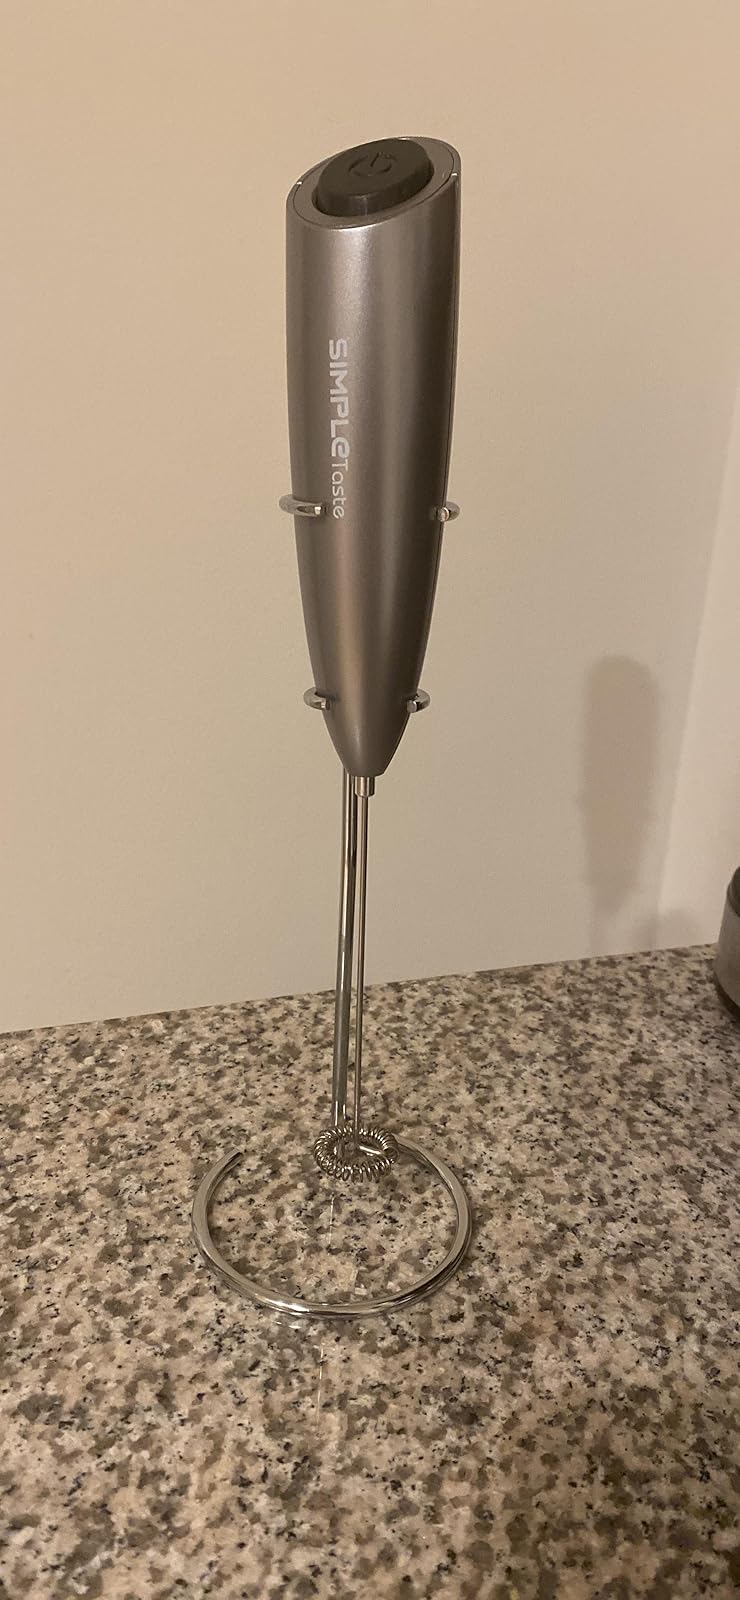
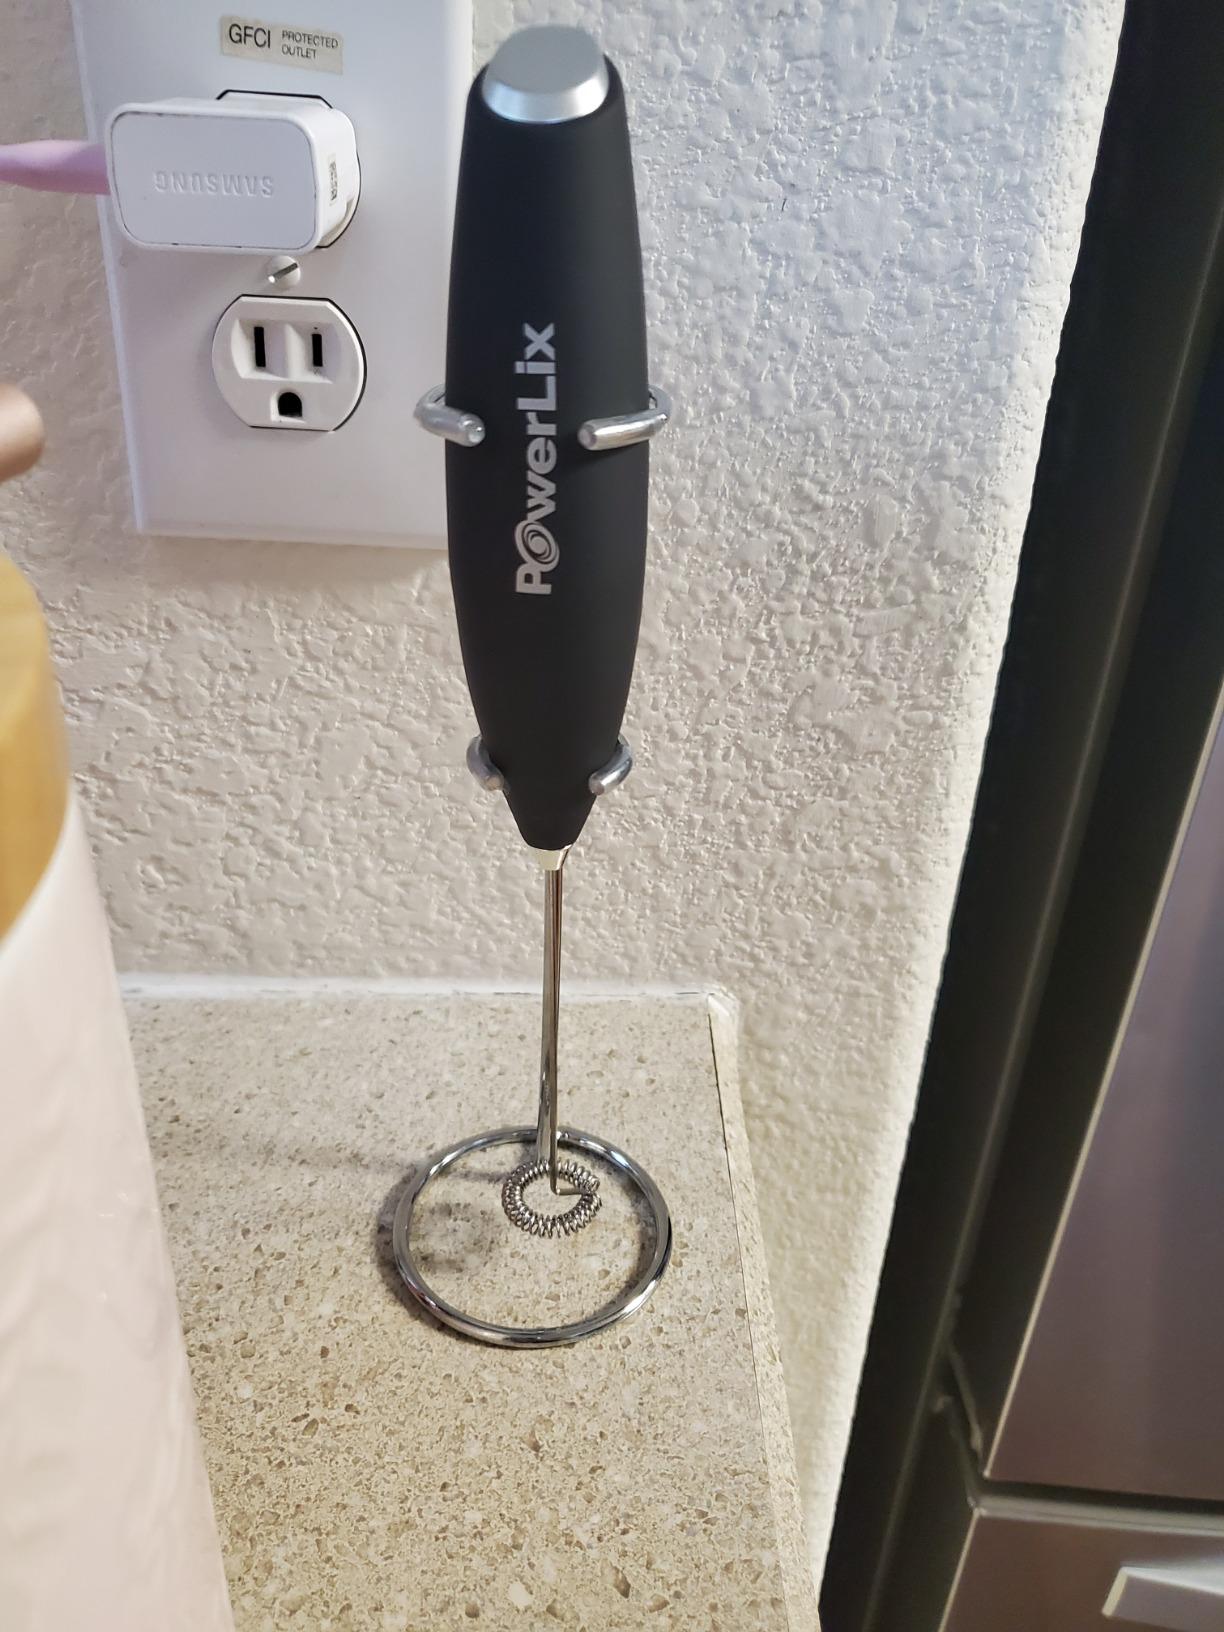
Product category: items_mixer
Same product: no